List of Kentucky supplemental roads and rural secondary highways (2500–2999)

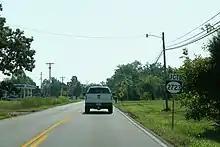
KY 44 approaching KY 2723

Kentucky Route 2723 is a supplemental road at Shepherdsville in Bullitt County. The runs from KY 44 west of Shepherdsville eastward to KY 44 in Shepherdsville.